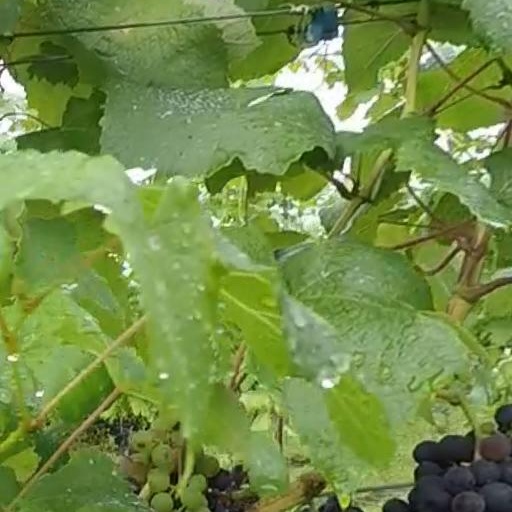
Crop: grape